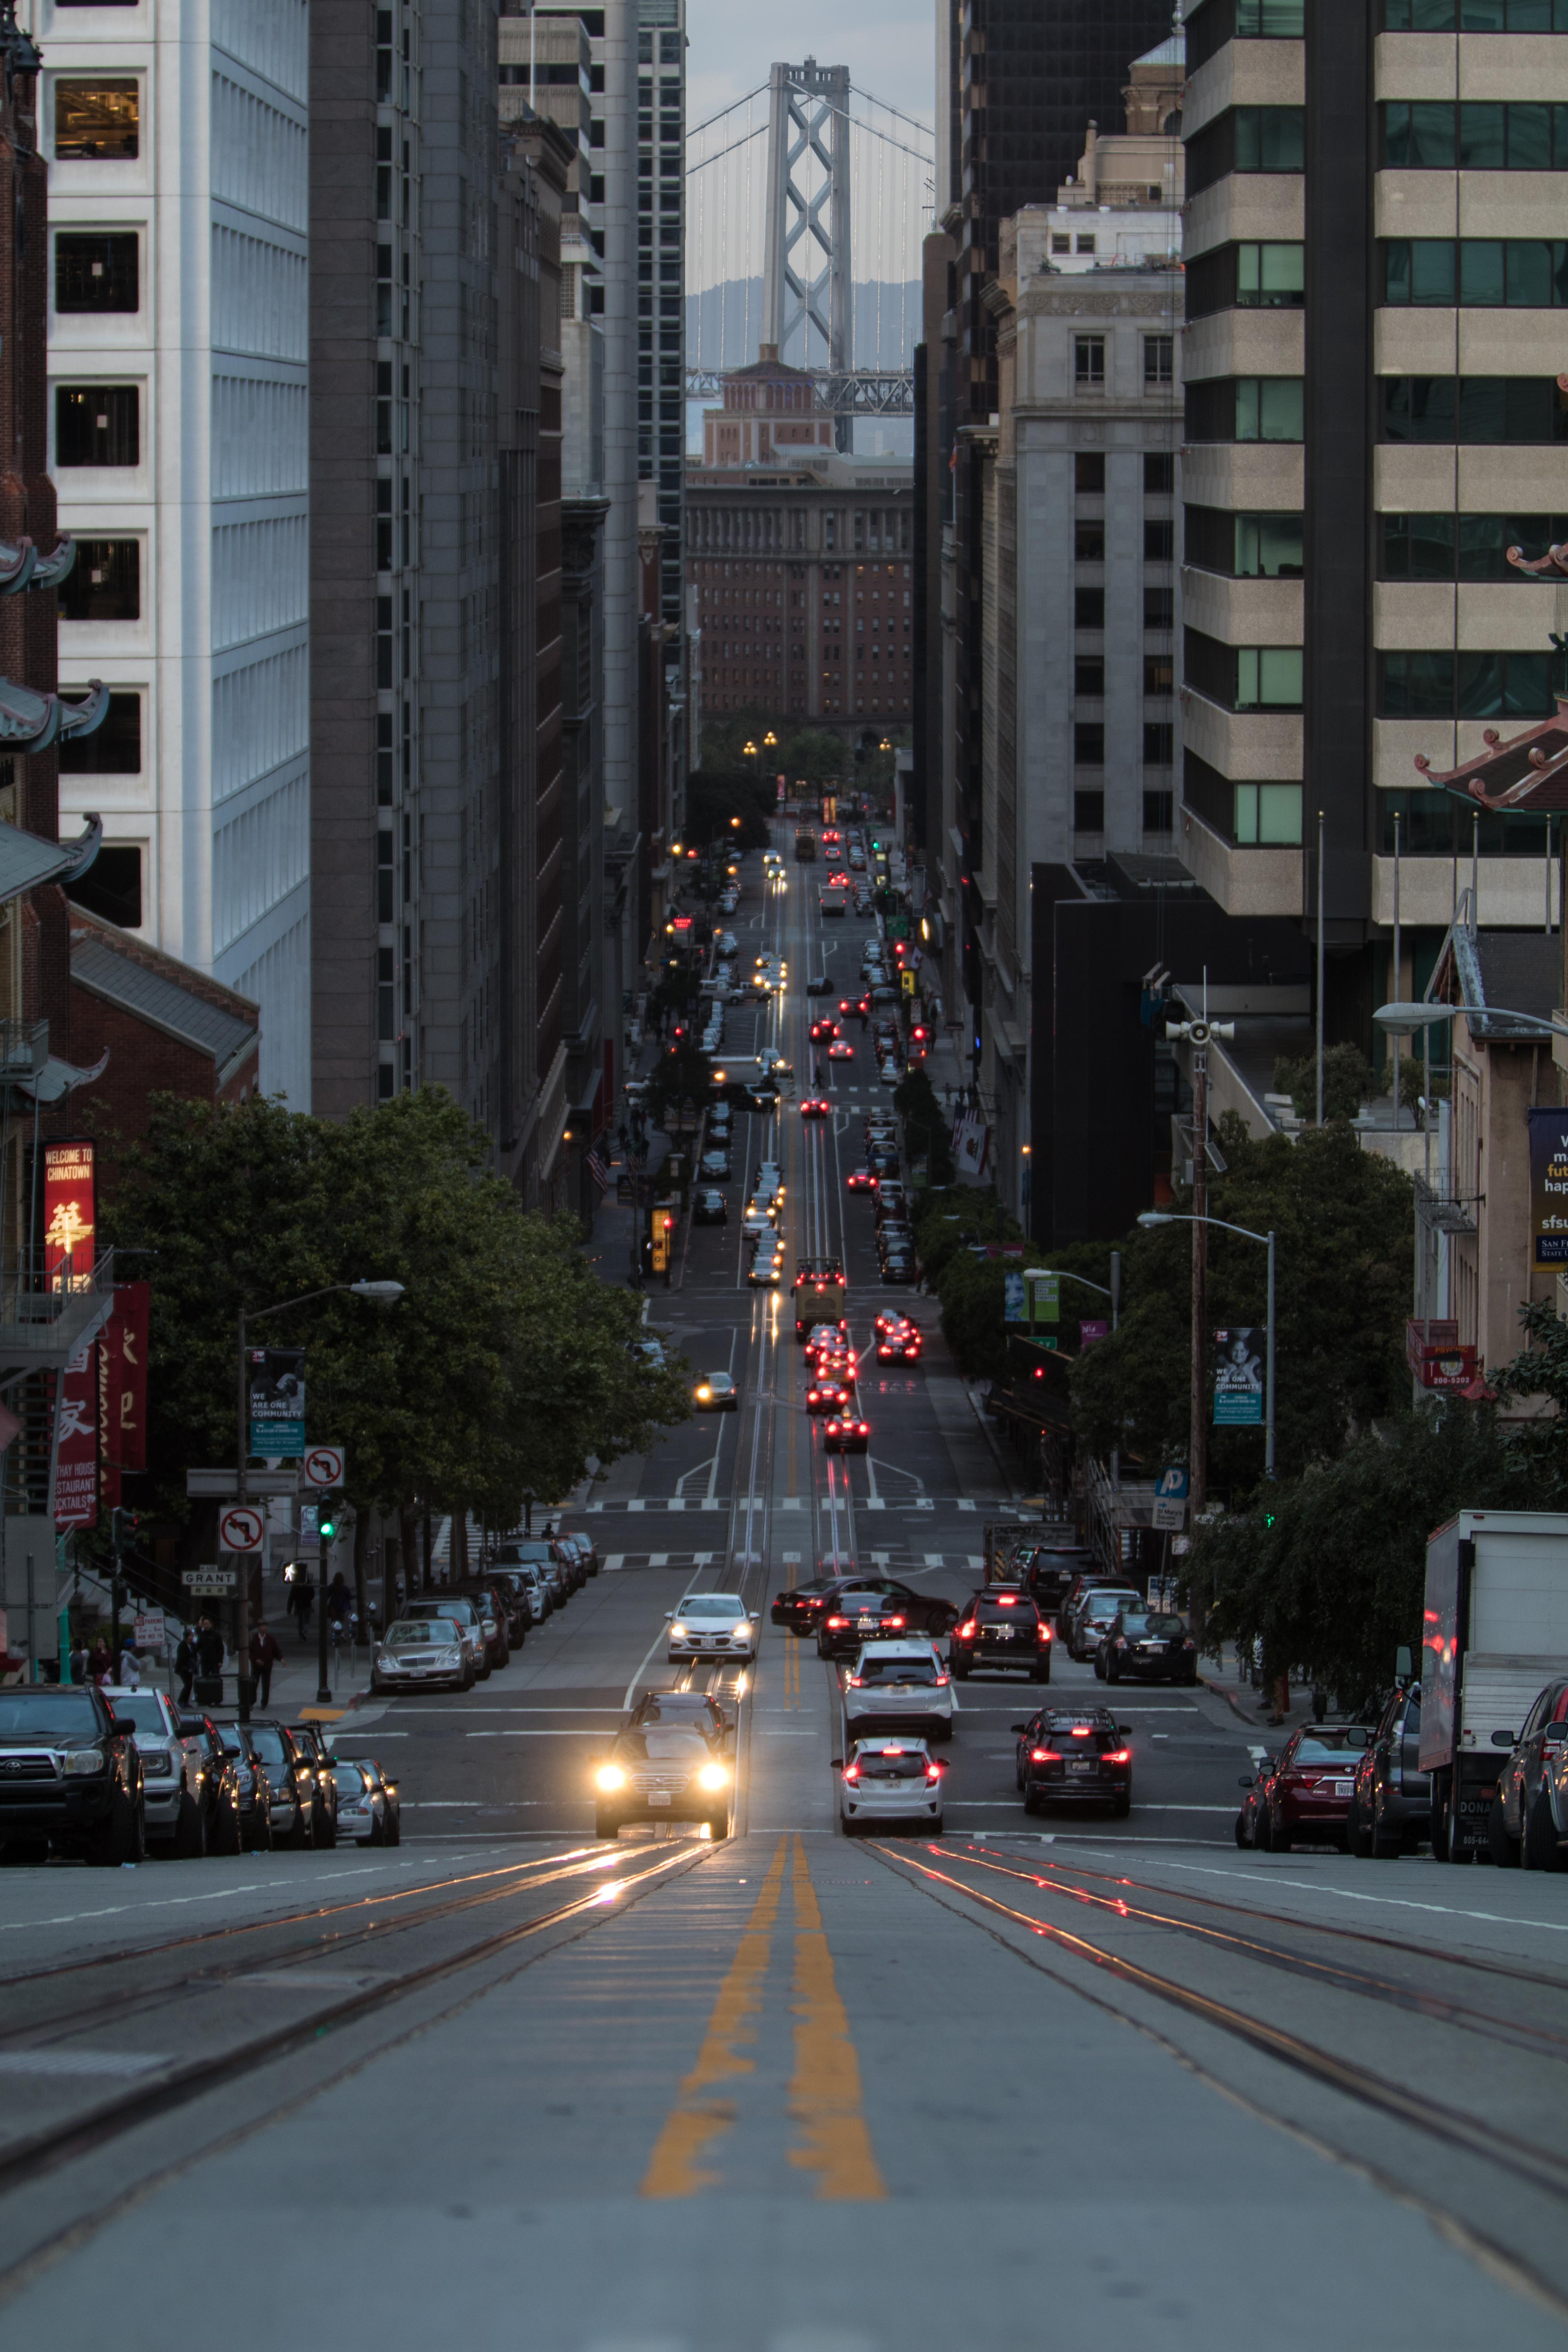
pedestrian, snow, road, skyline, traffic, street, town, highway, building, city, skyscraper, cityscape, downtown, evening, lane, lighting, infrastructure, metropolis, neighbourhood, urban area, human settlement, metropolitan area